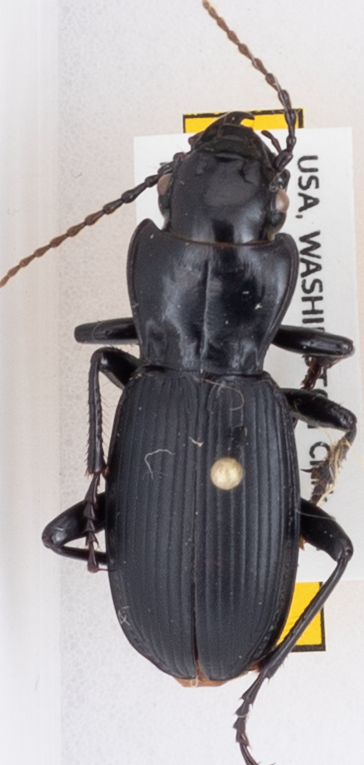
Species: Pterostichus lama
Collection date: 2017-09-06
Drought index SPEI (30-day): -1.314
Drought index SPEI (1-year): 1.13
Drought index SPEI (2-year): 0.82